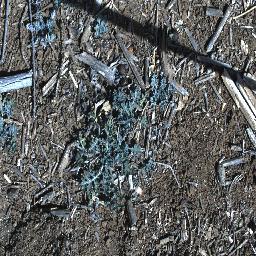
Label: parthenium